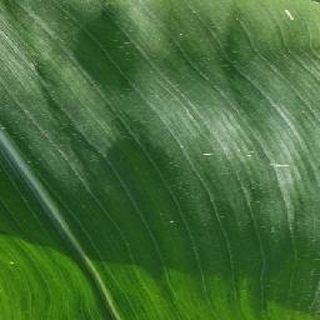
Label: healthy_corn